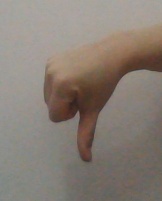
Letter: waw